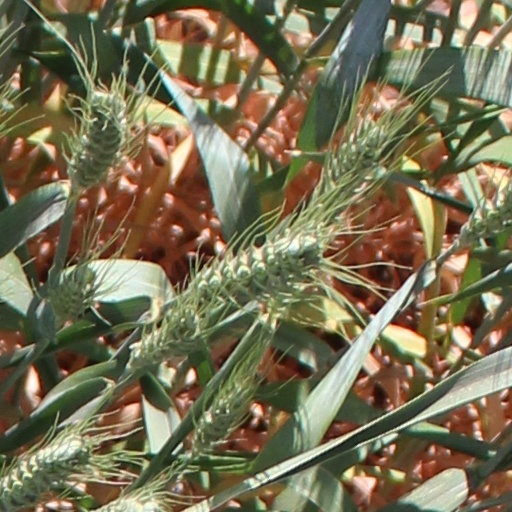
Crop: wheat